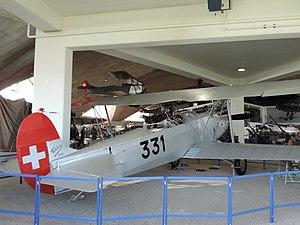
Les Forces aériennes suisses sont, avec les forces terrestres, l'une des deux branches des forces armées suisses.